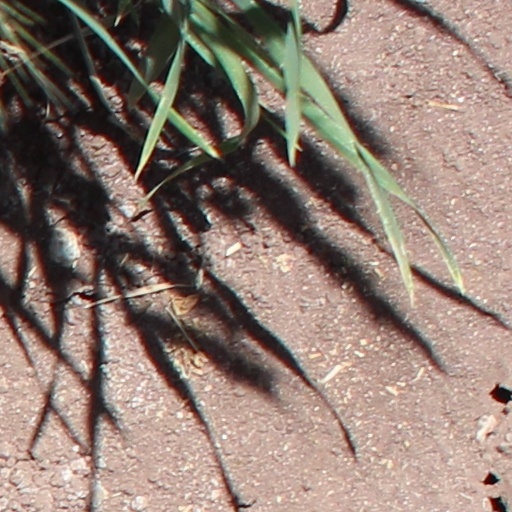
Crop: wheat